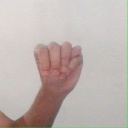
अक्षर: म